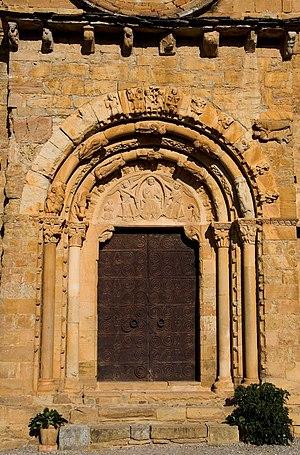
L'église Sainte-Marie de Covet est un édifice religieux de style roman bâti dans le hameau de Covet, appartenant à la commune d'Isona i Conca Dellà, dans la province espagnole de Lérida, en Catalogne.